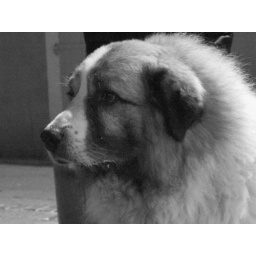
This boy had a bad day as a dog attacked him earlier and he was still upset by it.